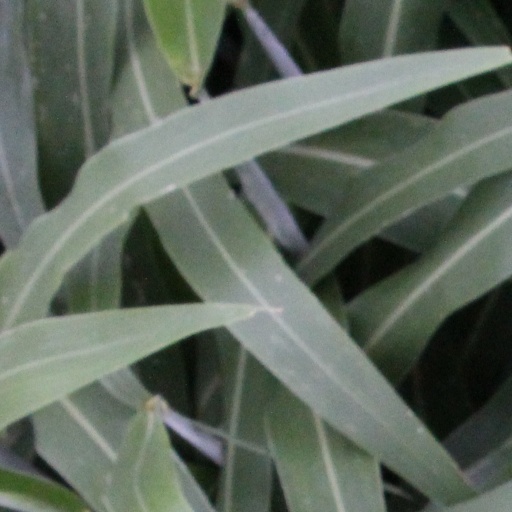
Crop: sorghum